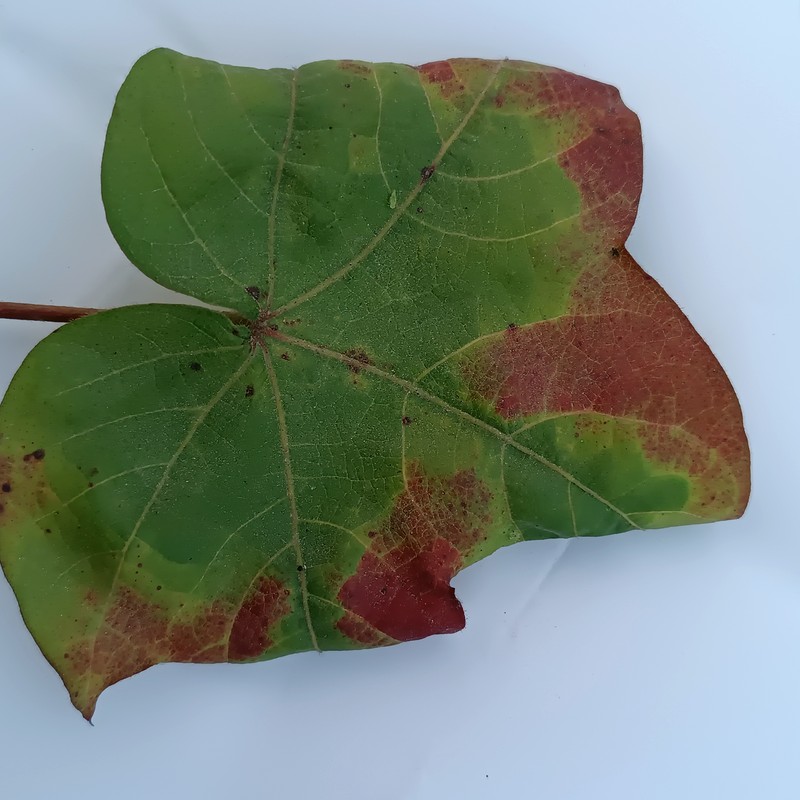
Label: Leaf Redding